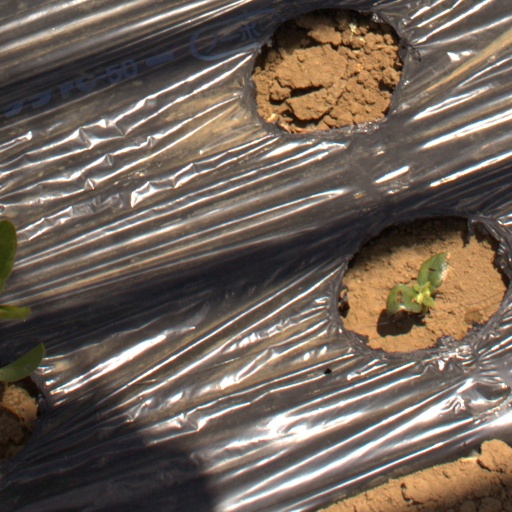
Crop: Jerusalem artichoke